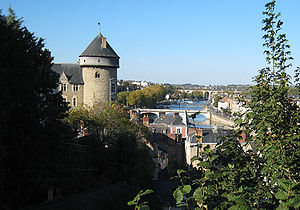
Laval (Mayenne)
Slottet i Laval og bredderne af Mayenne floden
Slottet i Laval og bredderne af Mayenne floden
Laval er en kommune i Mayenne departementet i Pays de la Loire regionen i det nordvestlige Frankrig.